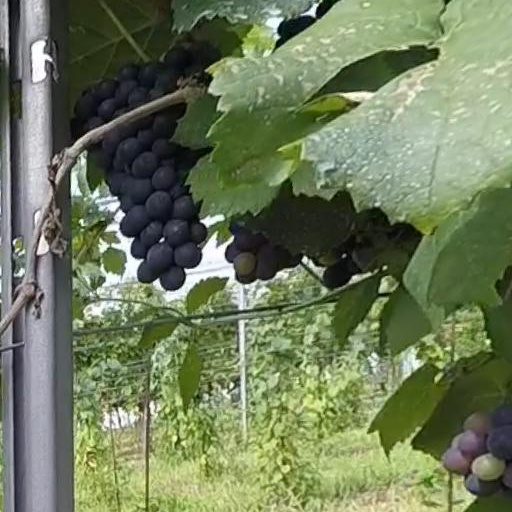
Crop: grape